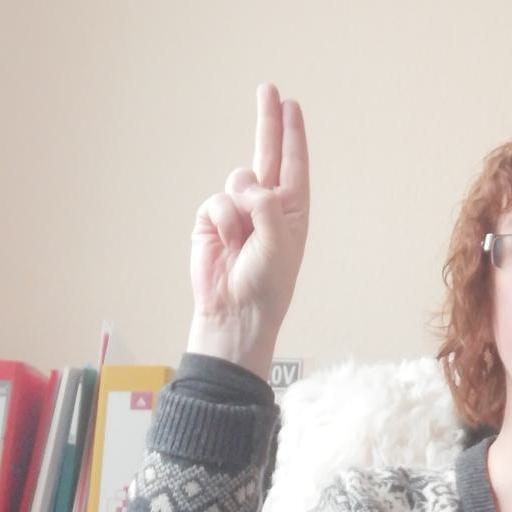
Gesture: two_up